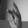
ASL letter: K